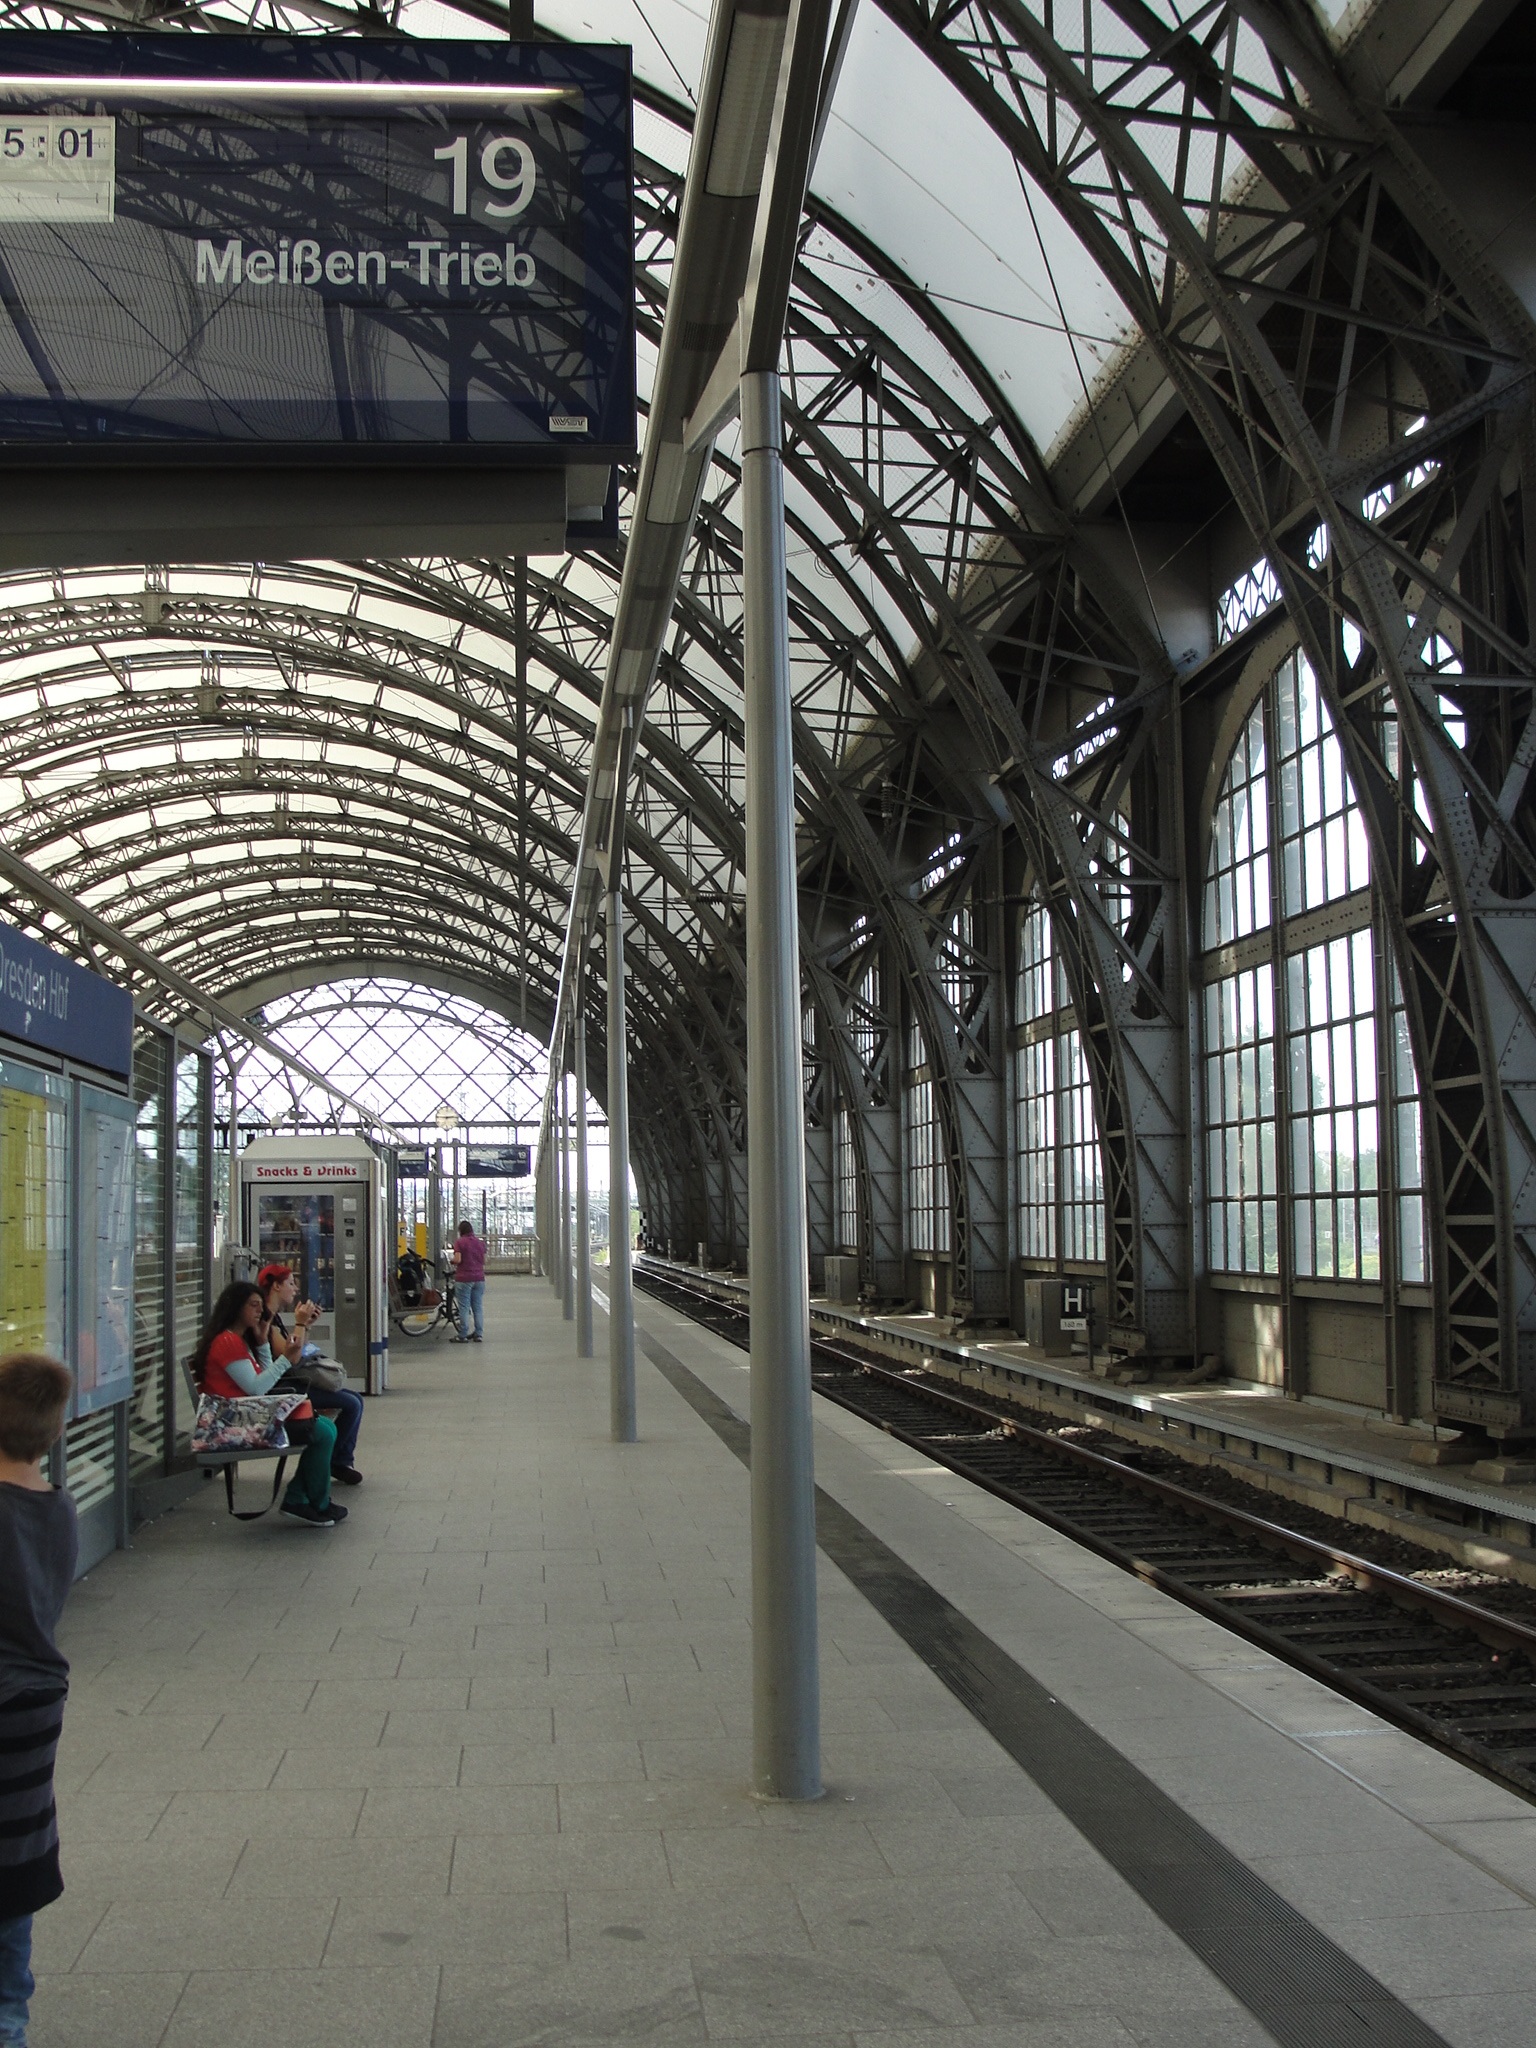
architecture, structure, track, railway, traffic, glass, roof, building, train, travel, steel, transport, vehicle, train station, platform, passengers, trains, iron, railway station, seemed, central station, rail transport, station roof, roof construction, steel structure, metropolitan area, station dresden